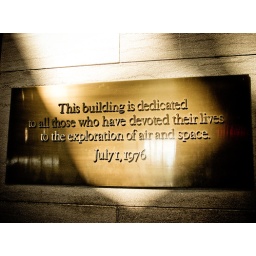
Dedication sign on the wall of the Smithsonian Air &amp;amp; Space Museum in Washington DC.